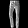
Label: Trouser